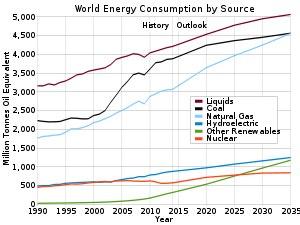
Les réserves mondiales prouvées d'énergie non renouvelable pouvaient être estimées en 2019, selon BP et WNA, à 1 187 milliards de tonnes d'équivalent pétrole, soit 85 ans de production au rythme actuel. Cette durée est très variable selon le type d'énergie : 50 ans pour le pétrole et pour le gaz naturel, 132 ans pour le charbon, 128 ans pour l'uranium avec les techniques actuelles. La durée potentielle d'utilisation de l'énergie nucléaire pourrait se compter en siècles grâce aux filières de surgénération et en millénaires avec celle de fusion nucléaire, et le potentiel exploitable de l'énergie solaire est estimé à vingt fois la consommation mondiale annuelle.